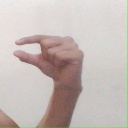
अक्षर: ग